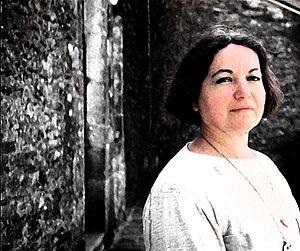
Portrait de Françoise Héritier
Françoise Héritier, née le 15 novembre 1933 à Veauche dans la Loire et morte le 15 novembre 2017 à Paris, est une anthropologue, ethnologue et féministe française.